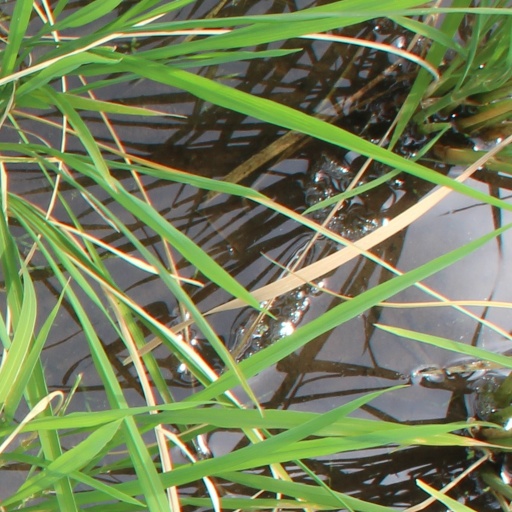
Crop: rice